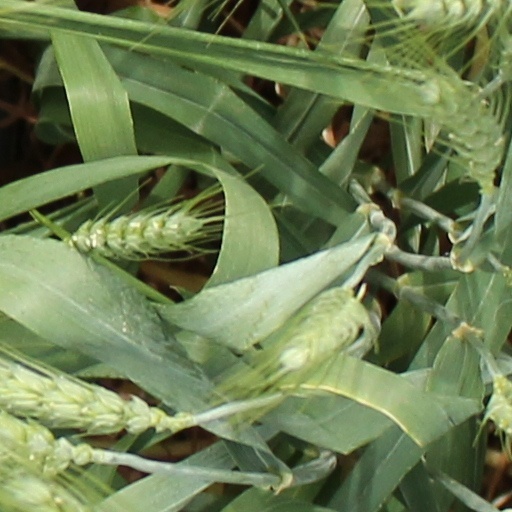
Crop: wheat